Anna Ziaja

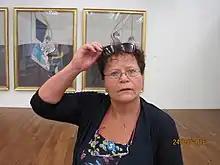
Anna Ziaja

Anna Ziaja (born August 1, 1954 in Wrocław) is a Polish contemporary painter and print maker.